American Thermos Bottle Company Laurel Hill Plant

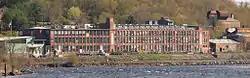

The American Thermos Bottle Company Laurel Hill Plant, located in the Laurel Hill section of Norwich, Connecticut, in the United States, includes 11 contributing buildings and two other contributing structures. The original plant was built during 1912–13 and used a historic Italianate house as a company office building. The plant was the primary factory where Thermos brand vacuum flask bottles were manufactured from 1913 to 1984. The plant is historically significant to its connection to the Thermos Company and the history of Norwich. The complex is architecturally significant because it displays the adaptive use of industrial mill design to new industry. It was added to the National Register of Historic Places in 1989.